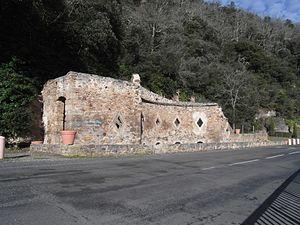
Rennes-les-Bains, les thermes romains
Rennes-les-Bains ou Les Banhs de Rènnas en occitan languedocien, est une commune française, située dans le département de l'Aude en région Occitanie.